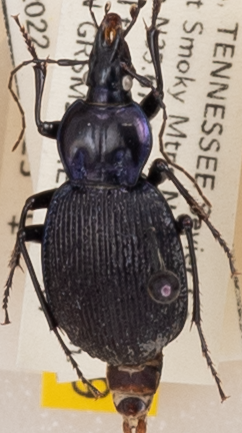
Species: Sphaeroderus stenostomus lecontei
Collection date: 2022-06-07
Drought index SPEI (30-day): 1.69
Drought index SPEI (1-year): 0.738
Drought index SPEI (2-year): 1.354